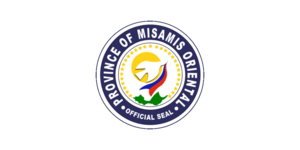
Le 15 juin est le 166ᵉ jour de l'année du calendrier grégorien, le 167ᵉ en cas d'année bissextile. Il reste 199 jours avant la fin de l'année.
Misamis Oriental est une province des Philippines.